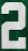
Number: 2